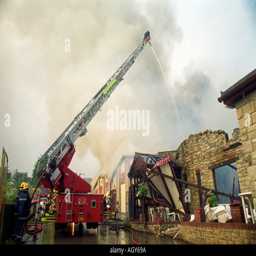
firefighter in action at the top of a hydraulic ladder